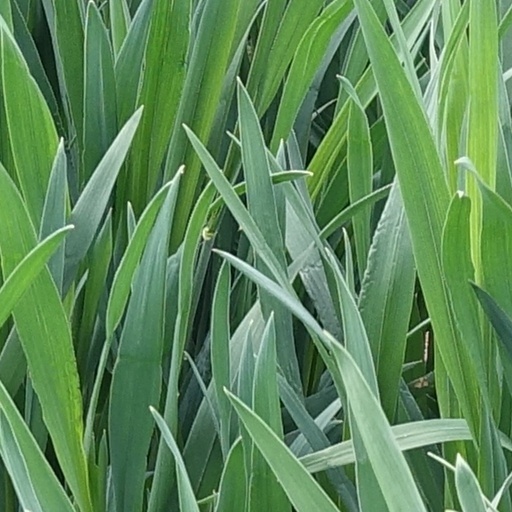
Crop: wheat